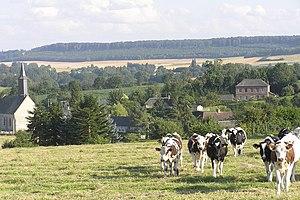
Vue d'ensemble du centre du village Mesangueville
Mésangueville est une commune française située dans le département de la Seine-Maritime en région Normandie.